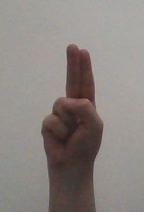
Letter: taa